History of Montana

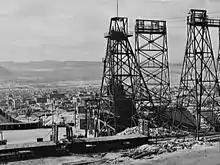
Mining headframes in Butte, MT

Efforts to write woman suffrage into Montana's 1889 constitution failed. Montana women, especially "society women", did not strongly support the suffragists. However, help from national leaders and the efforts of Montana supporters of suffrage such as Jeannette Rankin (1880–1973), led to success in 1914 when voters ratified a suffrage amendment passed by the legislature in 1913. In 1916, Rankin, a Republican, became the first woman ever elected to Congress. She was elected again in 1940. Rankin was a peace activist, who voted against American entry into both World War I and World War II.